Shrenik Rao

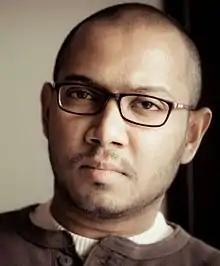

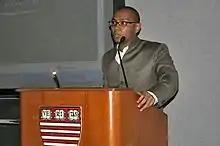
Shrenik Rao at Harvard University, 2007.

Shrenik Rao is an Indian film-maker, academic, and broadcaster. He is the founder and chief executive of Dolsun Media (2005) and 7MB – 7 Media Broadcasting Pvt Ltd (2010). He was a Fellow at the University of Oxford’s Reuters Institute for the Study of Journalism (2016) & an alumnus of the London School of Economics.